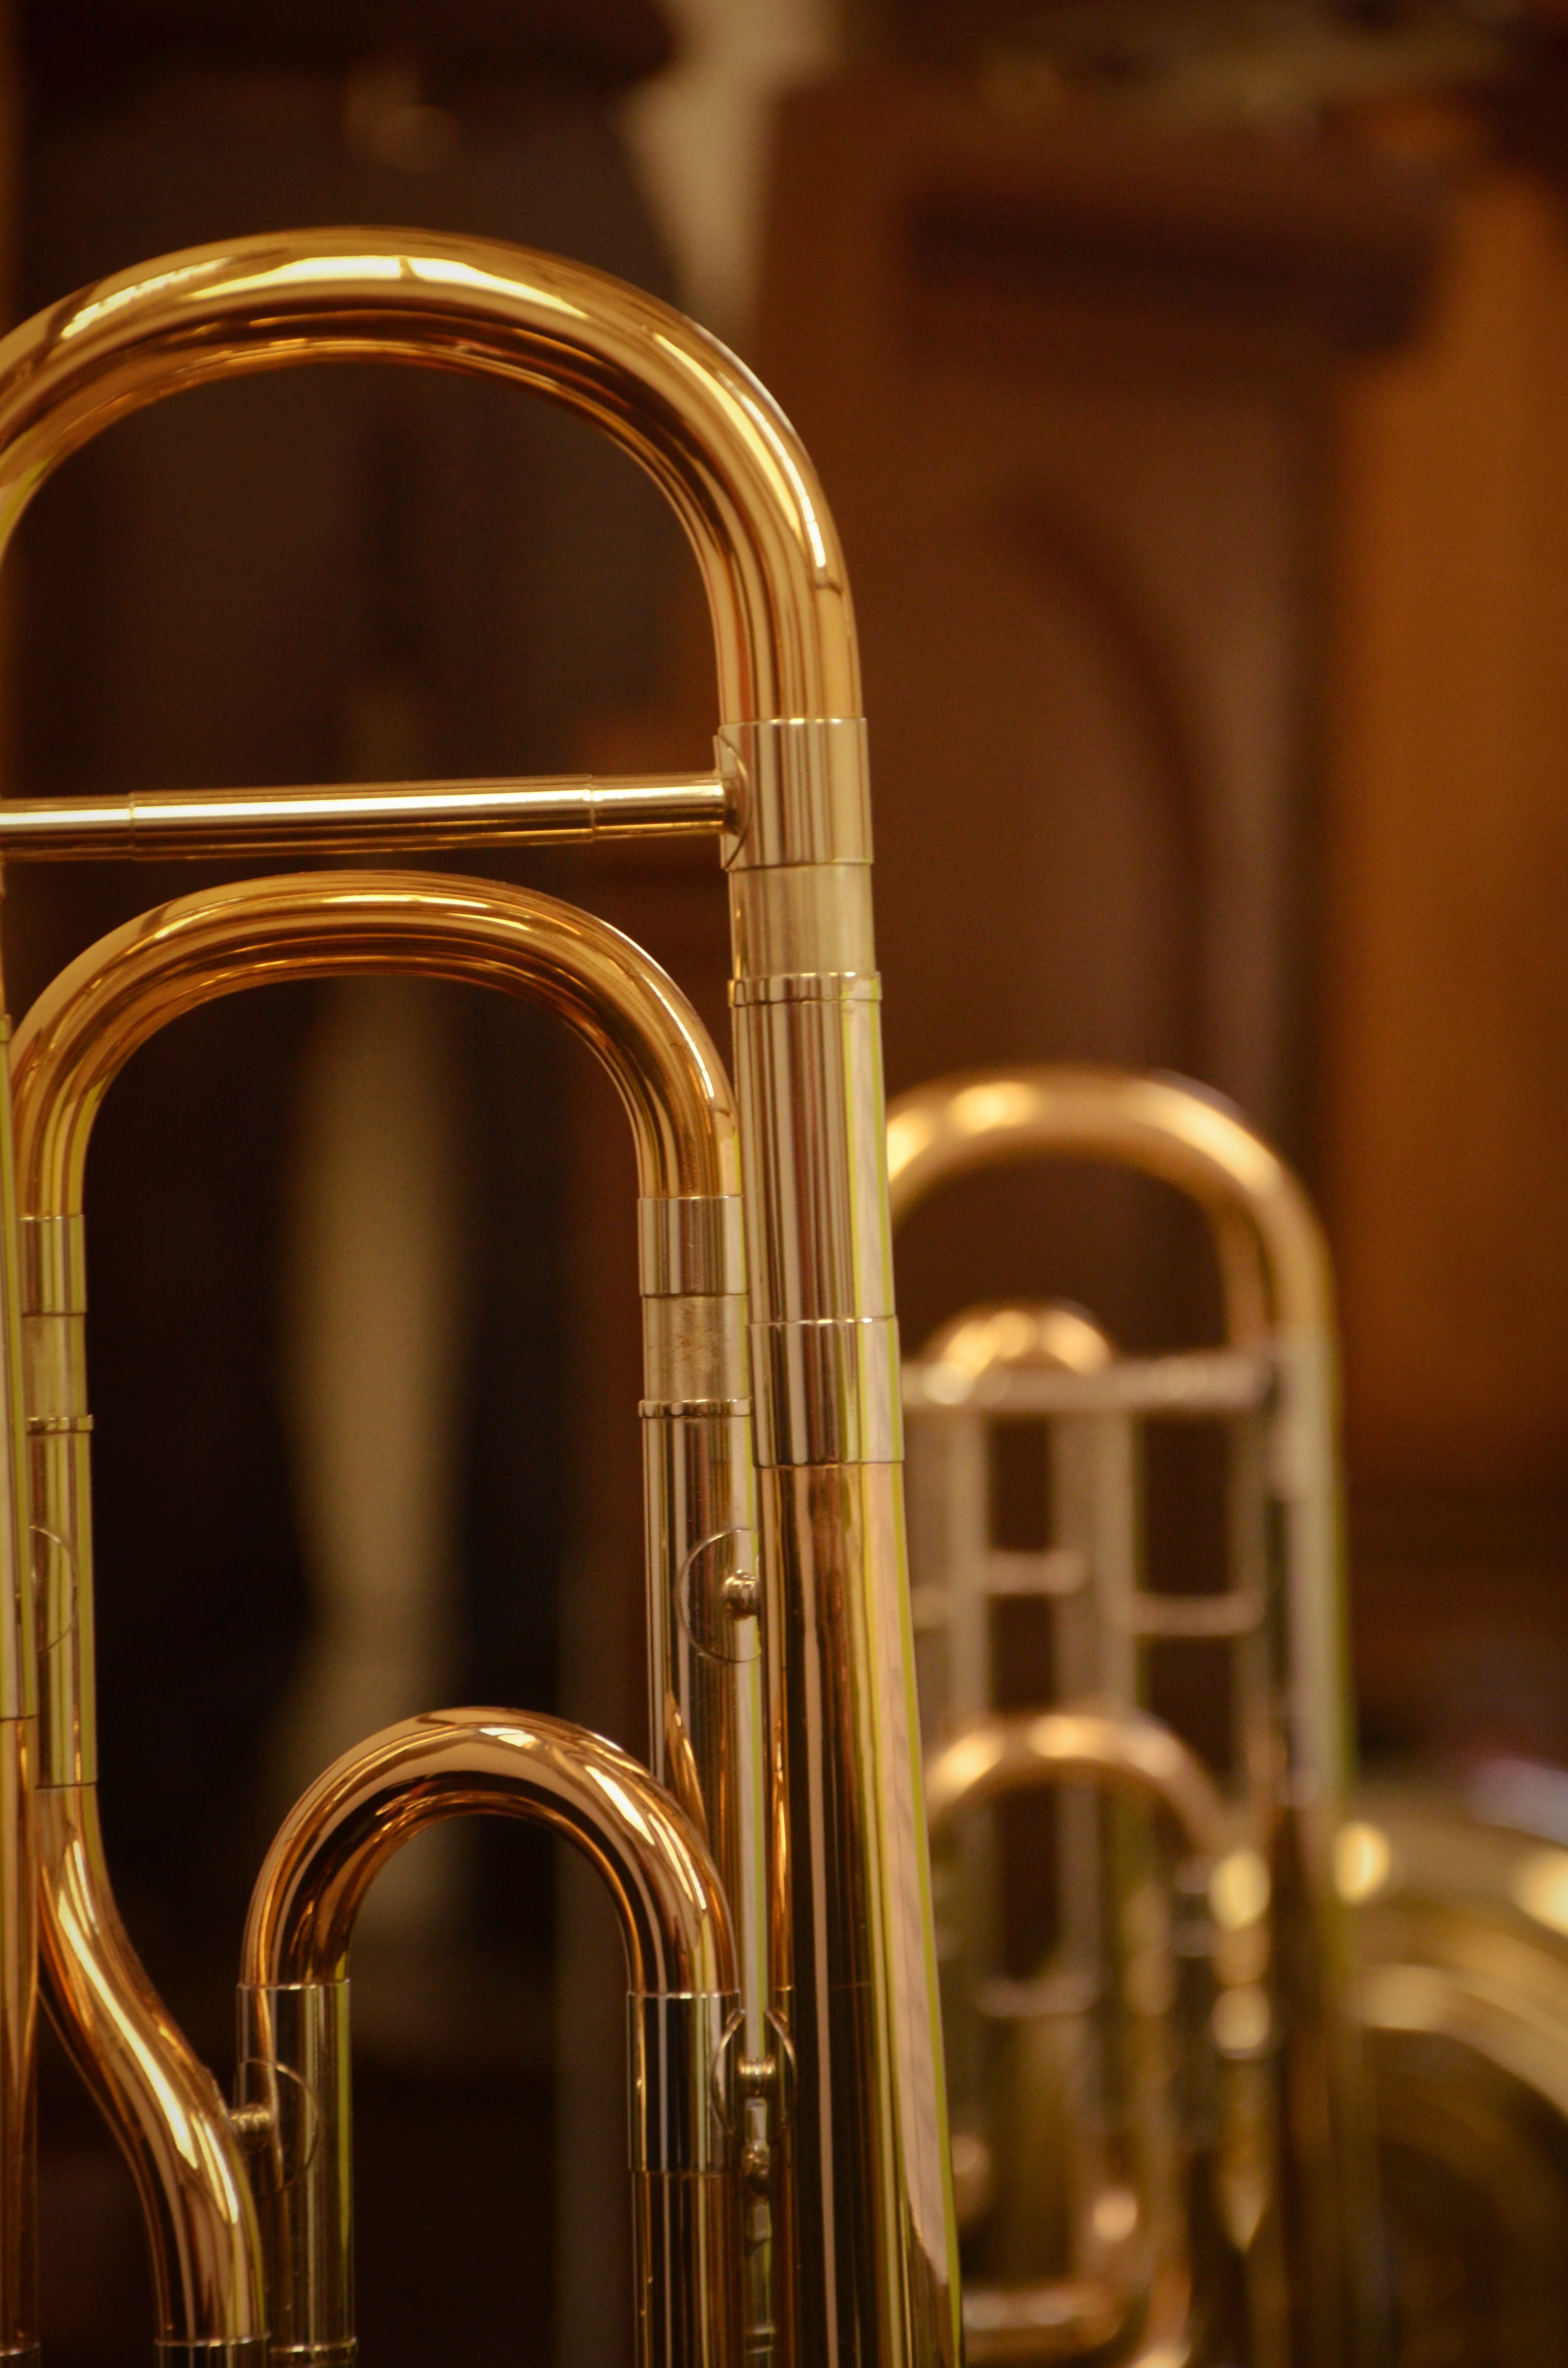
wheel, concert, golden, instrument, close, musical instrument, trombone, brass, classic, trumpet, tuba, wind instrument, classical music, brass band, brass instrument, string instrument, euphonium, saxhorn, alto horn